Moussa al-Omar

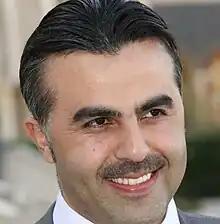

al-Omar was born in Idlib, Syria, to parents from Taftanaz, he was raised in Damascus. He studied high school in Damascus and graduated from University of Damascus in 2004.